Socialist Propaganda League

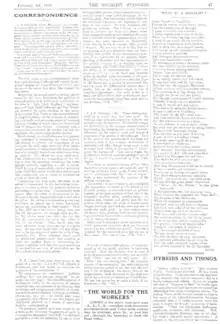
Socialist Standard 1910 February WB Upton Park

In February 1910 a letter from "W.B. (Upton Park)" was sent to the "Socialist Standard" asking: "What would be the attitude of a member of the SPGB if elected to Parliament, and how would he maintain the principle of 'No Compromise'?" The perspective of this small group of members was that no reform of capitalism could ever be supported by the party claiming to represent working-class interests, as it was not the job of socialists to take part in the running of capitalism. Any attempt to do so would run counter to the famous hostility clause of the party's Declaration of Principles. The "Standard"s reply on the matter, backed by the party's Executive Committee (EC), stated that "each issue would have to be looked at on its merits and the course to be pursued decided democratically." This did not satisfy the members who had raised the question, who formed a Provisional Committee aimed at overturning the position espoused in the "Standard"s reply and who set their case out in an open letter to party members, arguing that socialists were required to oppose measures introduced by capitalist parties on each and every occasion. This was again rebutted firmly by the EC who contended that it would be ridiculous for socialists, by way of example, to oppose a measure designed to stop a war in which the working class was being butchered.